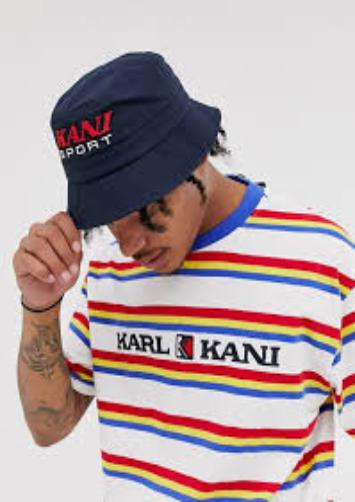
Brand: Karl Kani-1
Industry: Clothes